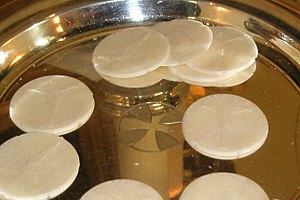
Oblat (nadver)
Oblaterne ligger under nadveren på disken
Alterbrød
En oblat eller et alterbrød, i den katolske kirke kaldet hostie efter indvielsen, er et møntformet brød, som bruges under nadveren, et taksigelsesritual i den katolske og den protestantiske kirke, indstiftet af Jesus som et mindemåltid aftenen før han blev korsfæstet. Møntfaconen symboliserer, at den er løsepenge for menneskenes synd.